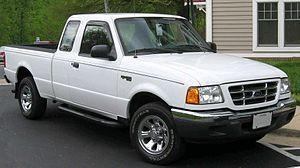
Buenos Aires [bɥenɔz‿ɛʁ] est la capitale et la ville la plus importante de l'Argentine. Les projections pour 2015 établies en 2005 estiment la population de la ville à 3 090 900 habitants. Son agglomération urbaine, le Grand Buenos Aires, compte 14 500 000 habitants. Les habitants sont appelés « Portègnes » ou « Buenos-Airiens », nom aussi donné aux habitants de la province de Buenos Aires dont ne fait pas partie la capitale fédérale. Ils sont pour la plupart d’origine espagnole ou italienne et la religion prépondérante est le catholicisme.